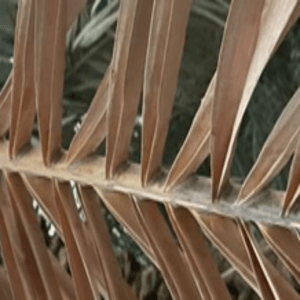
Label: Magnesium Deficiency